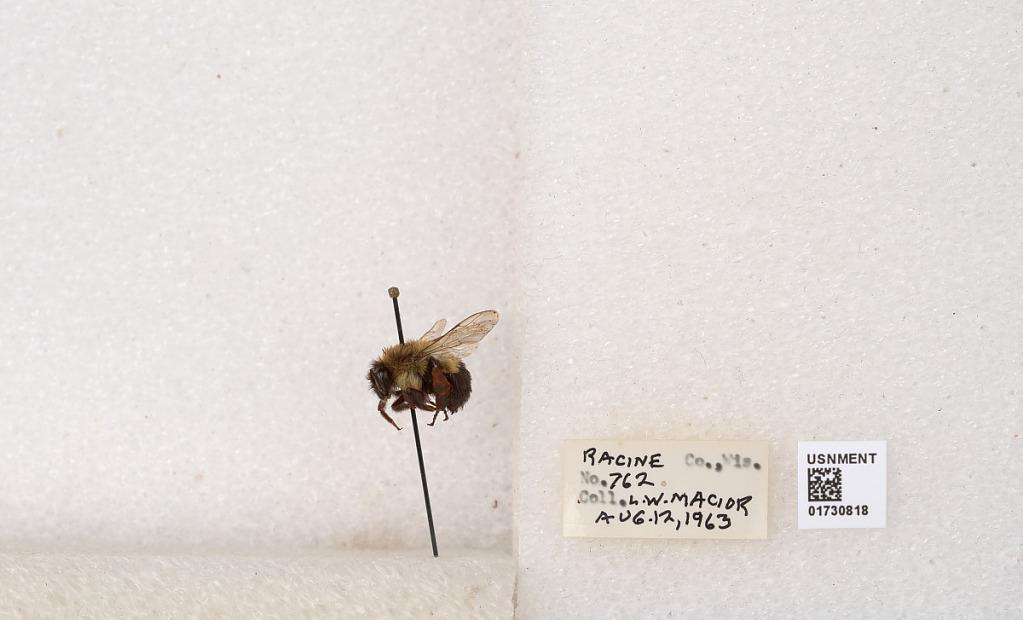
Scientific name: Bombus impatiens Cresson
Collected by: L. Macior
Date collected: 1963-8-12
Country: United States
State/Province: Wisconsin
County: Racine
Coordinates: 42.7299, -87.8123